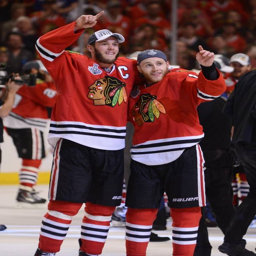
olympic athlete and ice hockey right winger , salute the fans monday after winning the game .